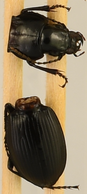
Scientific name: Cyclotrachelus torvus
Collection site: Northern Great Plains Research Laboratory NEON (NOGP), plot NOGP_012